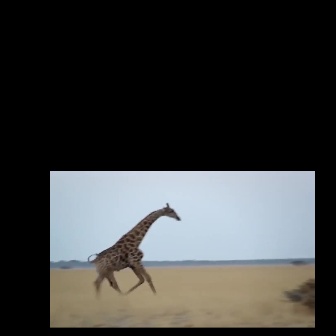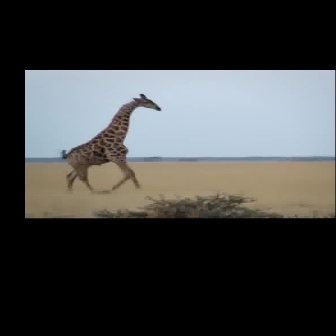
  Please identify the target specified by the bounding box [86,201,181,296] in the first image and locate it in the second image. Return the coordinates in [x_min,y_min,x_max,y_max] format.
Answer: [60,92,161,193]